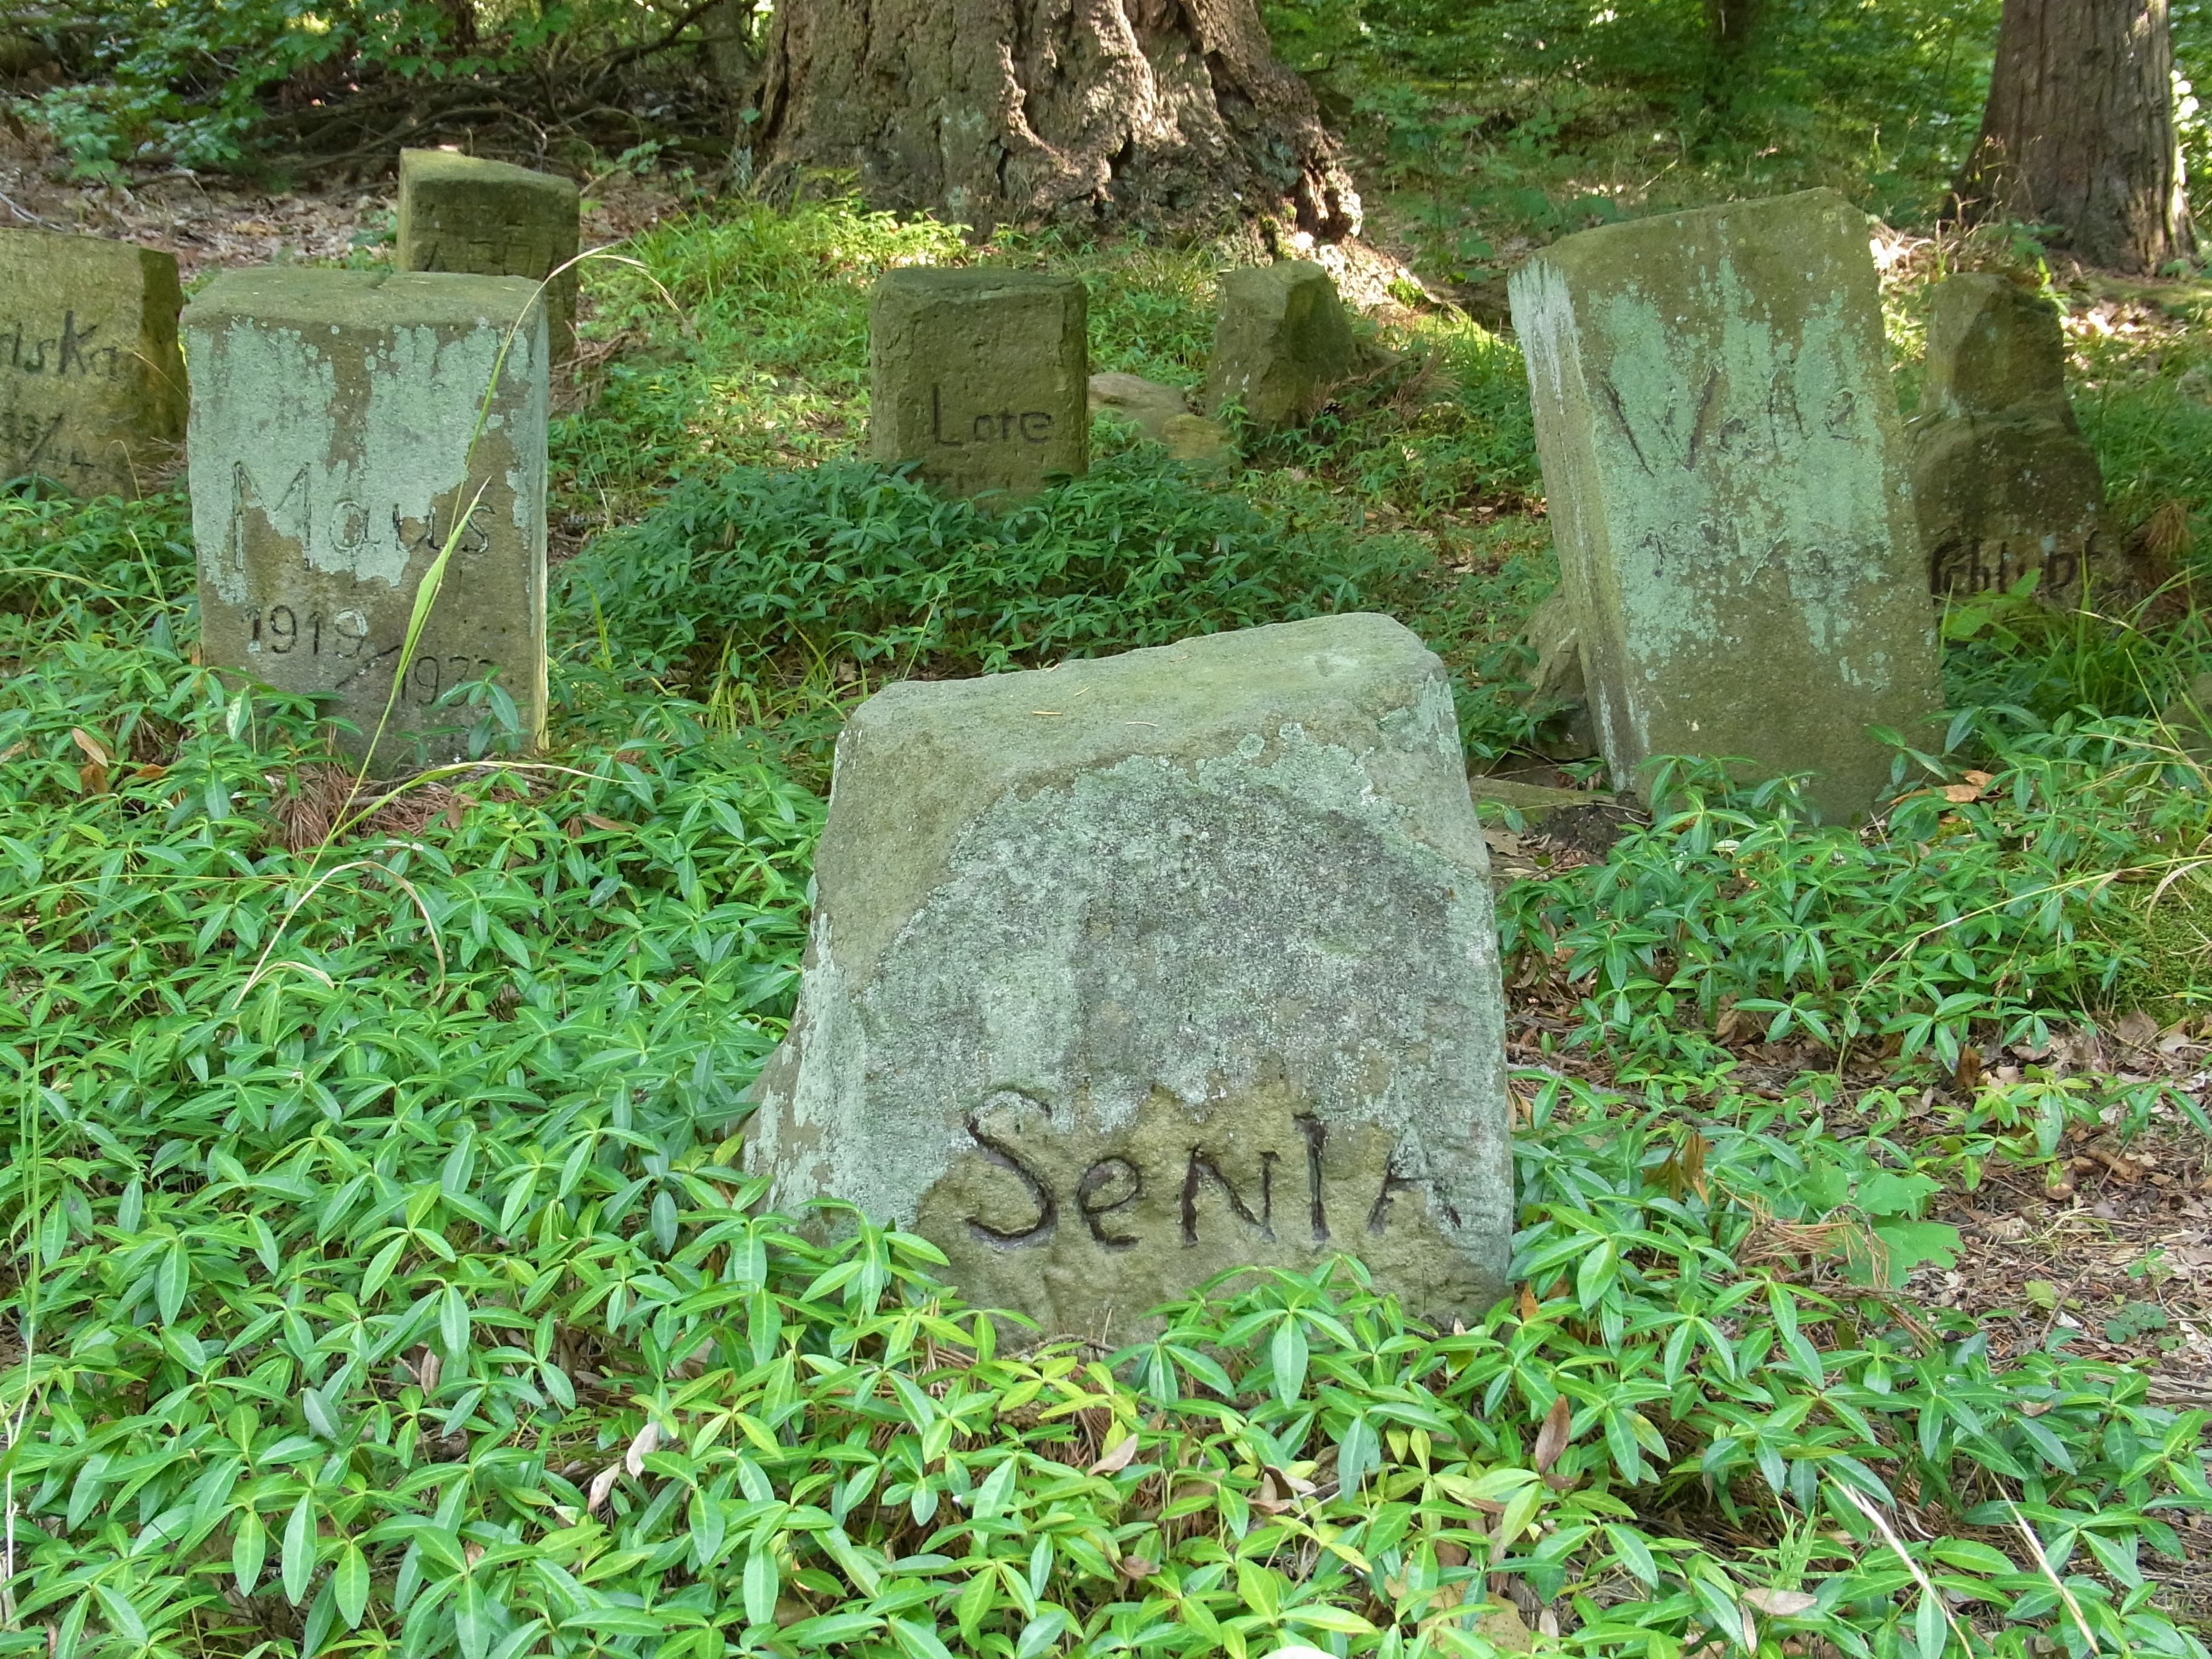
forest, peaceful, rest, cemetery, grave, dogs, animals, headstone, graves, resting place, last calm, grave stones, sand stone, woodland cemetery, geographical feature